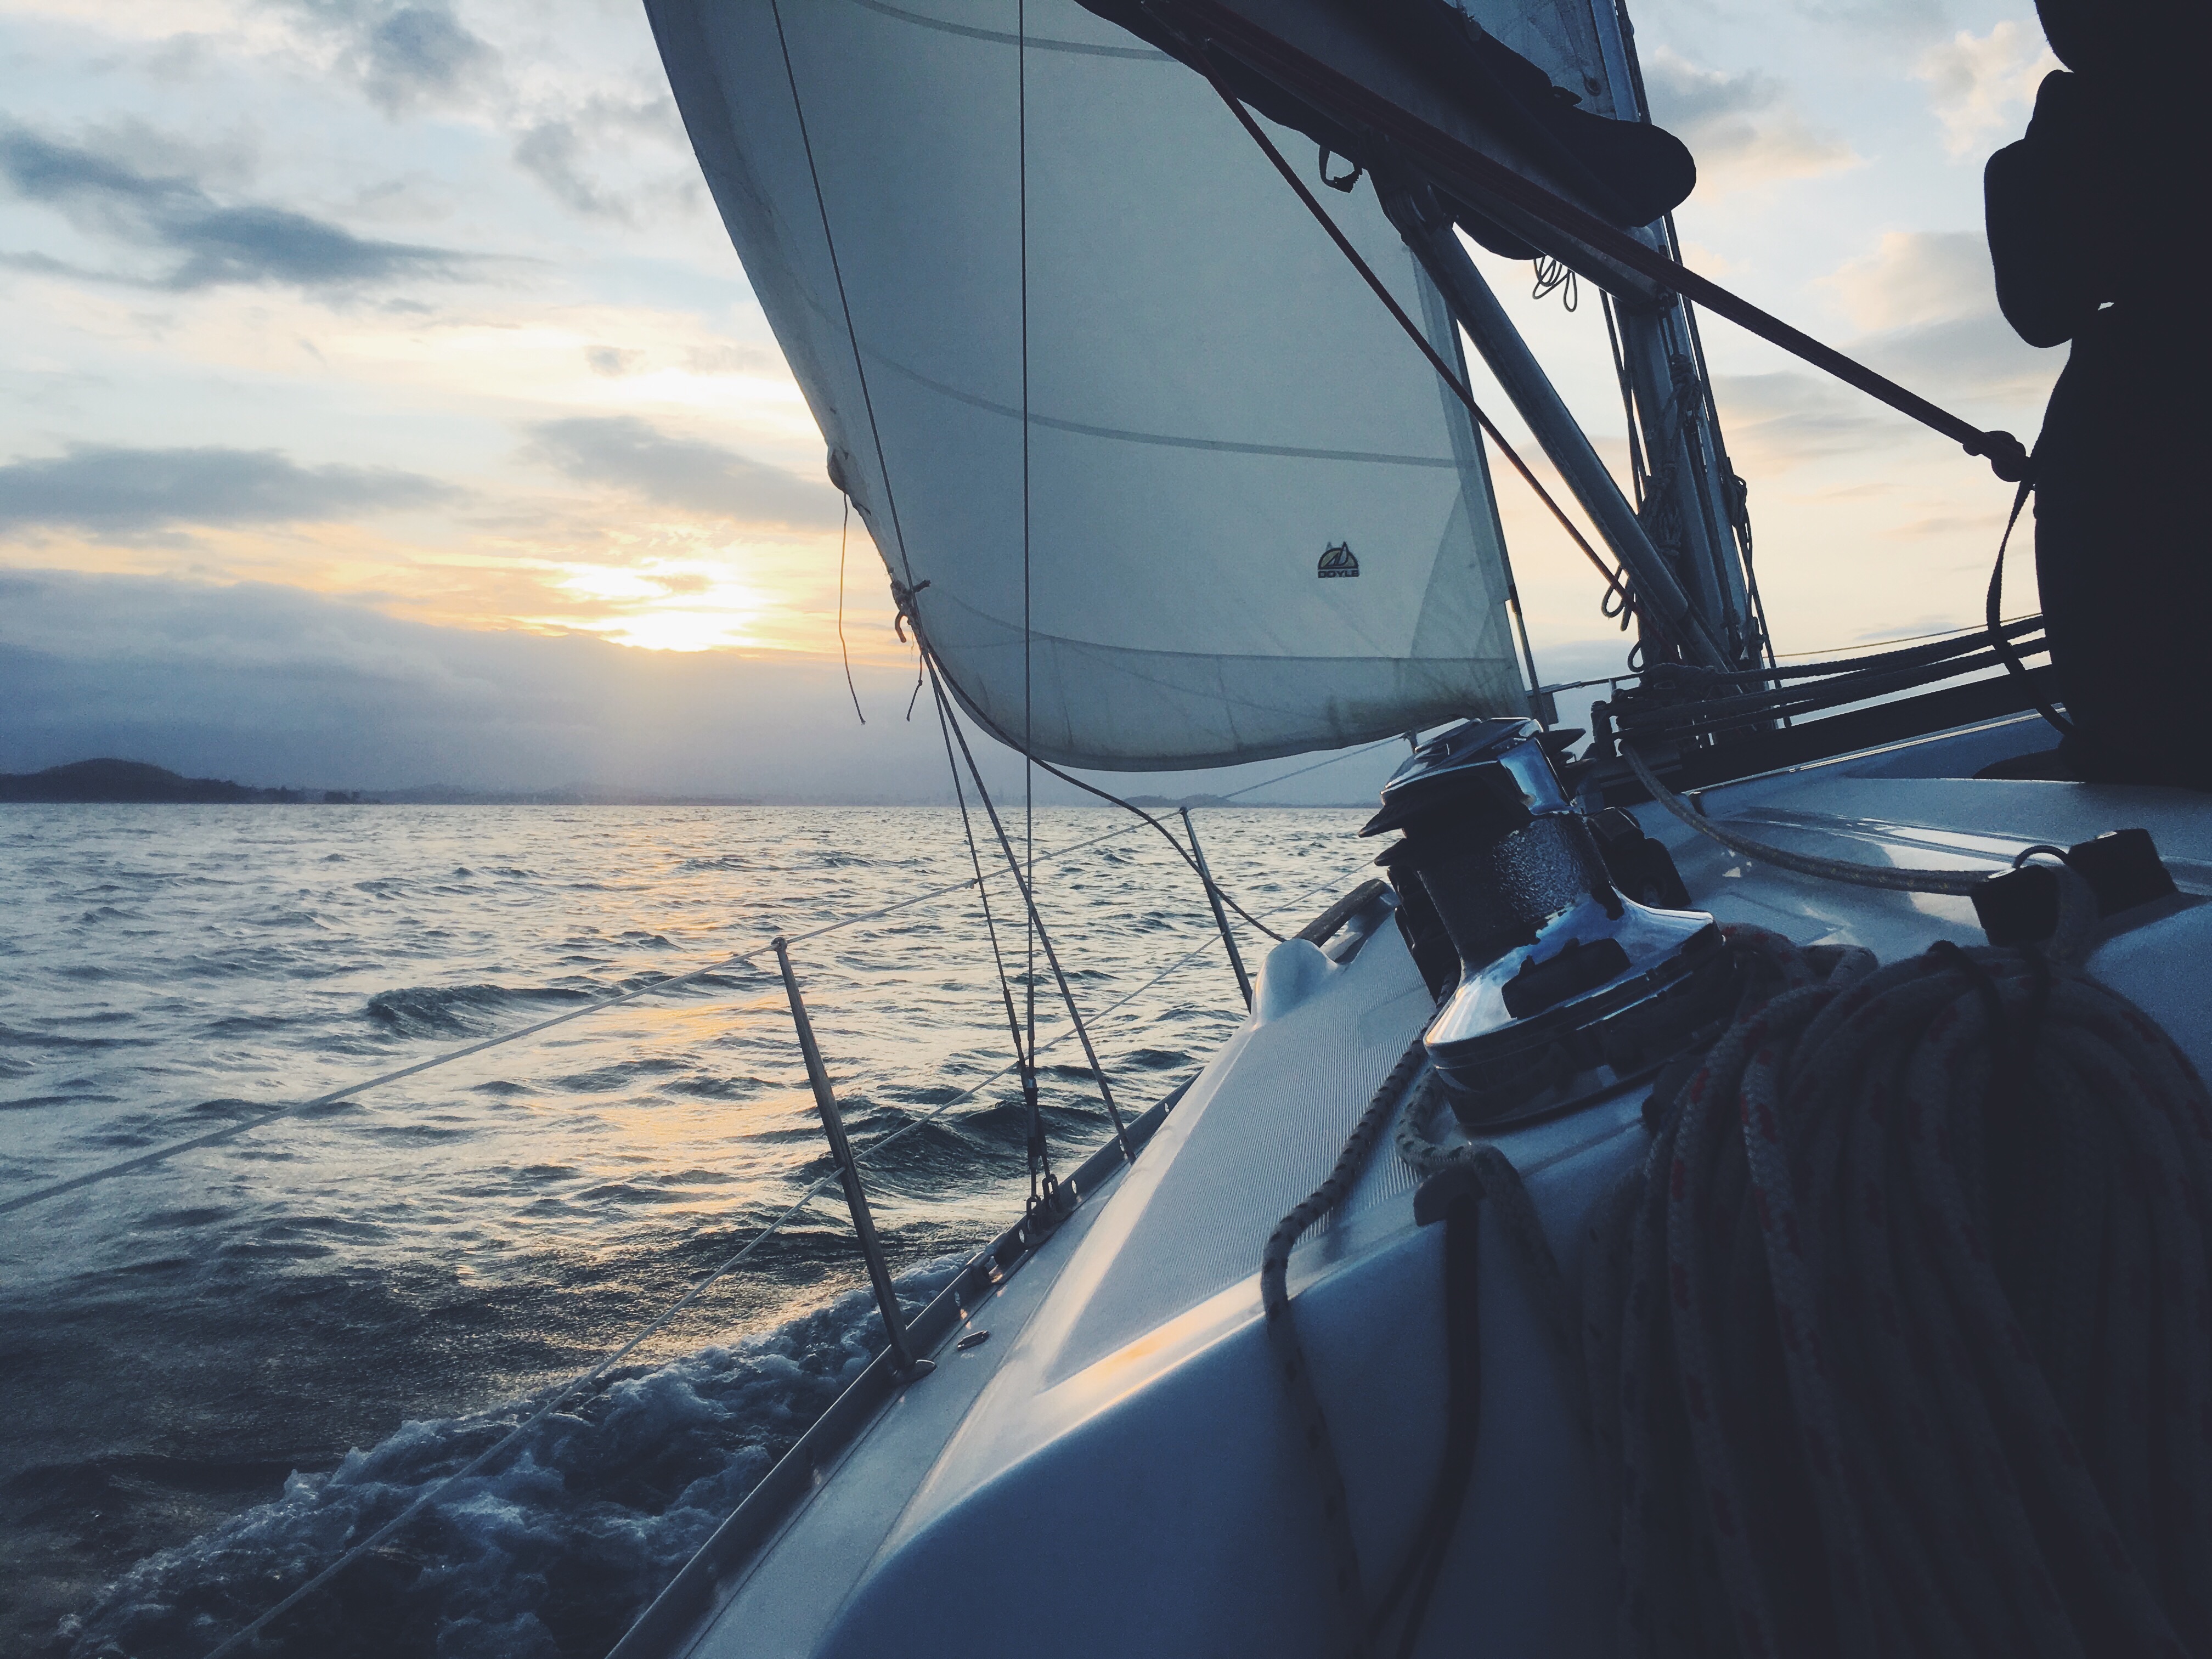
sea, ocean, wing, boat, wind, vehicle, mast, sailing, yacht, sailboat, sports, sail, sailing ship, windsports, dinghy sailing, keelboat, sailboat racing